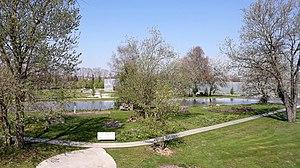
Le Louvre-Lens est un établissement public de coopération culturelle à caractère administratif fondé par le conseil régional du Nord-Pas-de-Calais, le département du Pas-de-Calais, la communauté d’agglomération de Lens-Liévin, la ville de Lens et le musée du Louvre. Ce « deuxième Louvre » est situé à Lens dans le Pas-de-Calais, sa directrice est Marie Lavandier ; il s'agit d'un établissement autonome, lié au musée du Louvre parisien par une convention scientifique et culturelle.